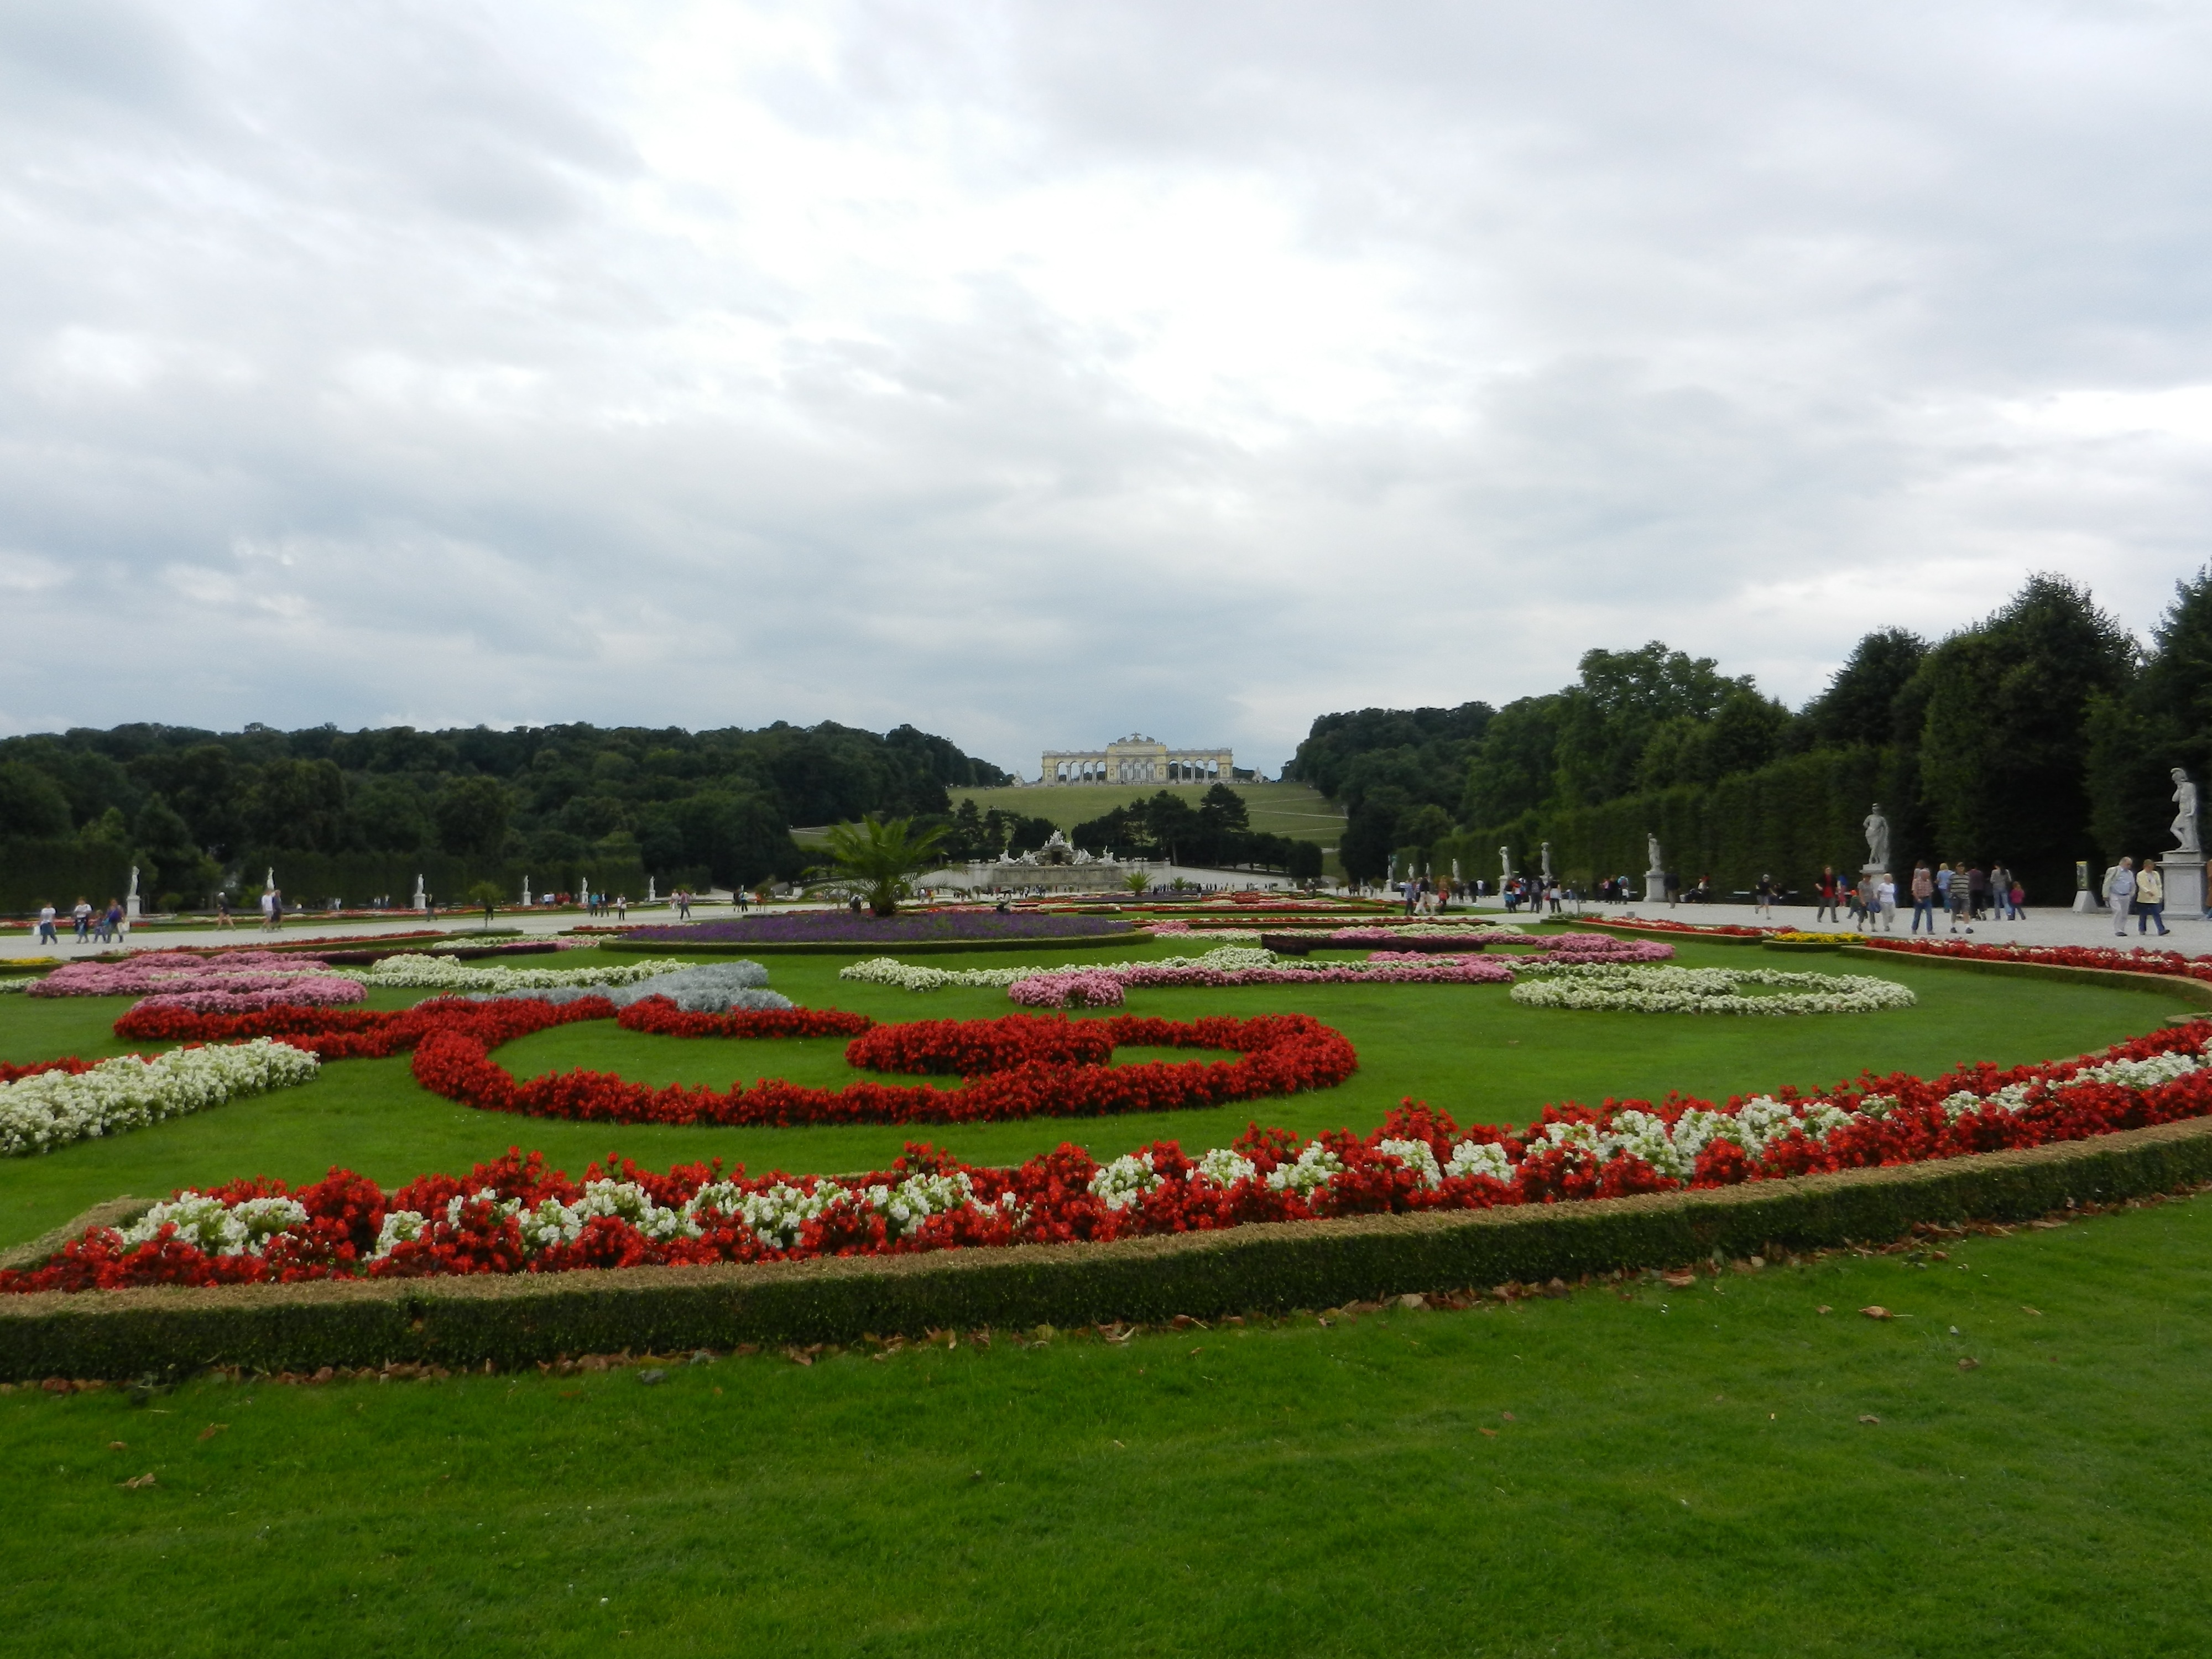
grass, structure, field, farm, lawn, flower, france, garden, stadium, race track, gardens, versailles, rural area, sport venue